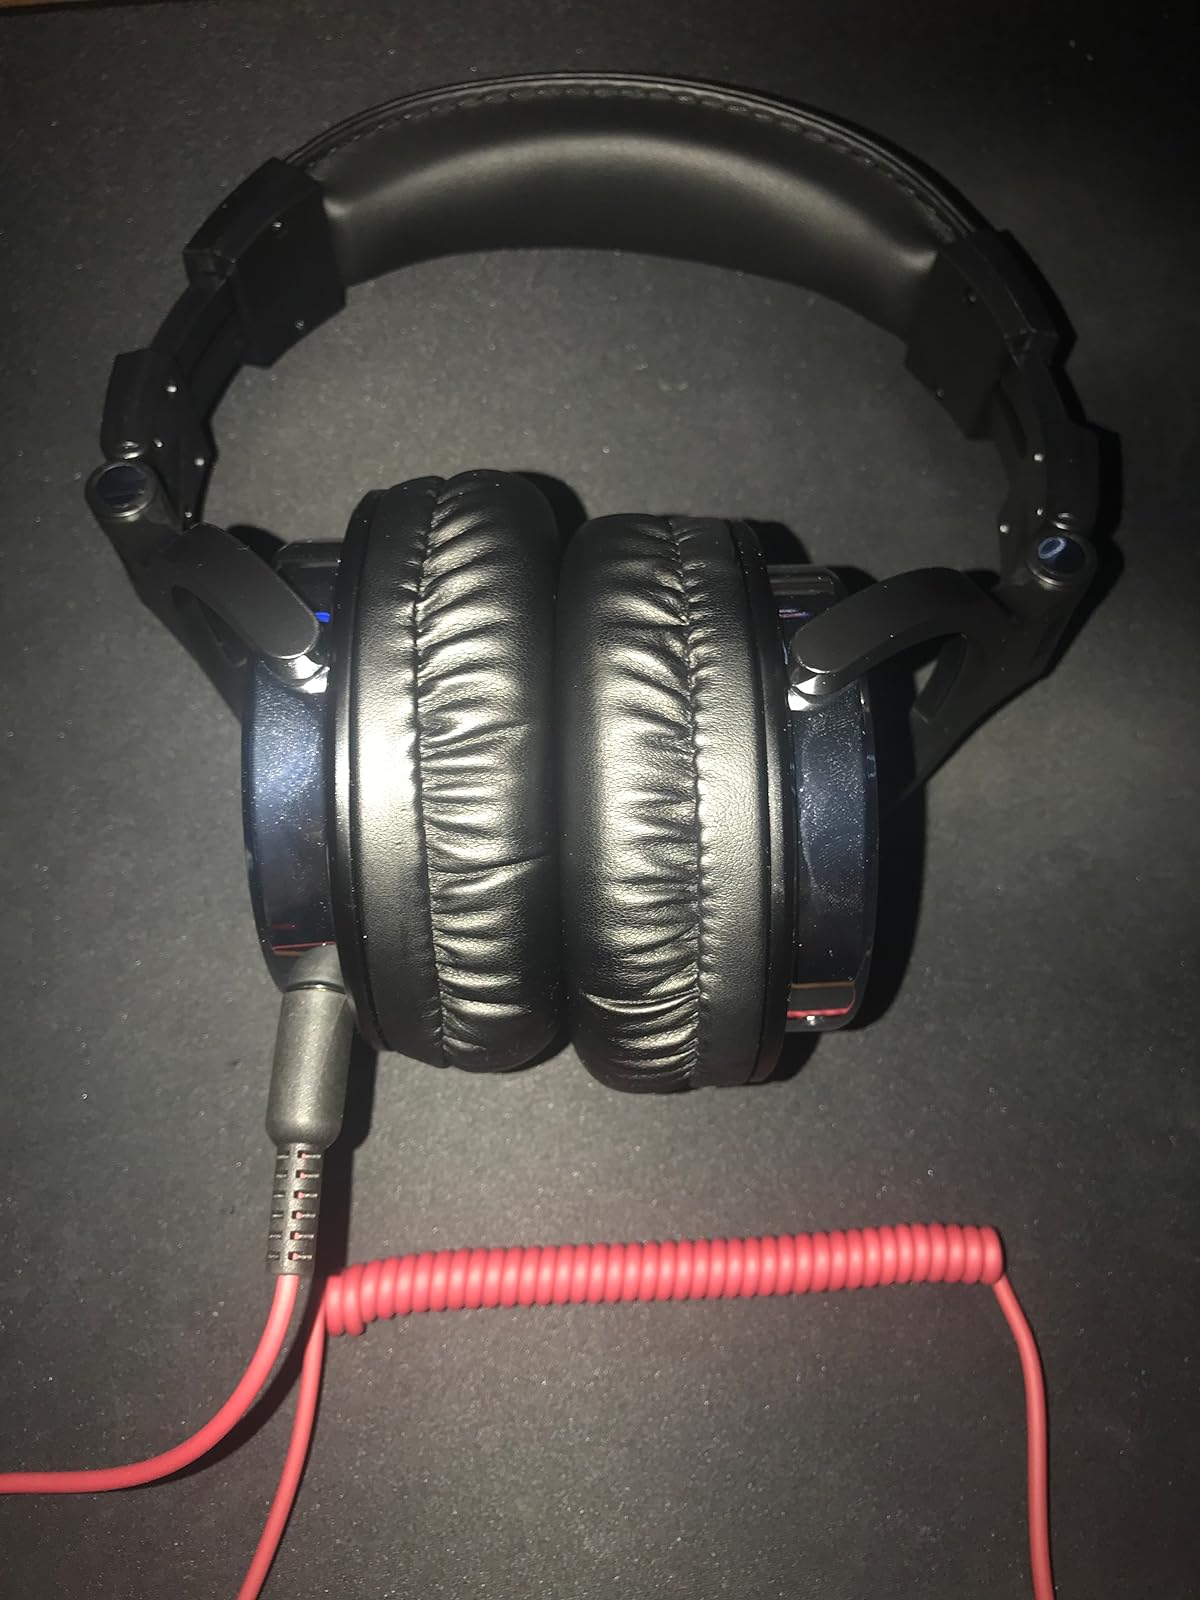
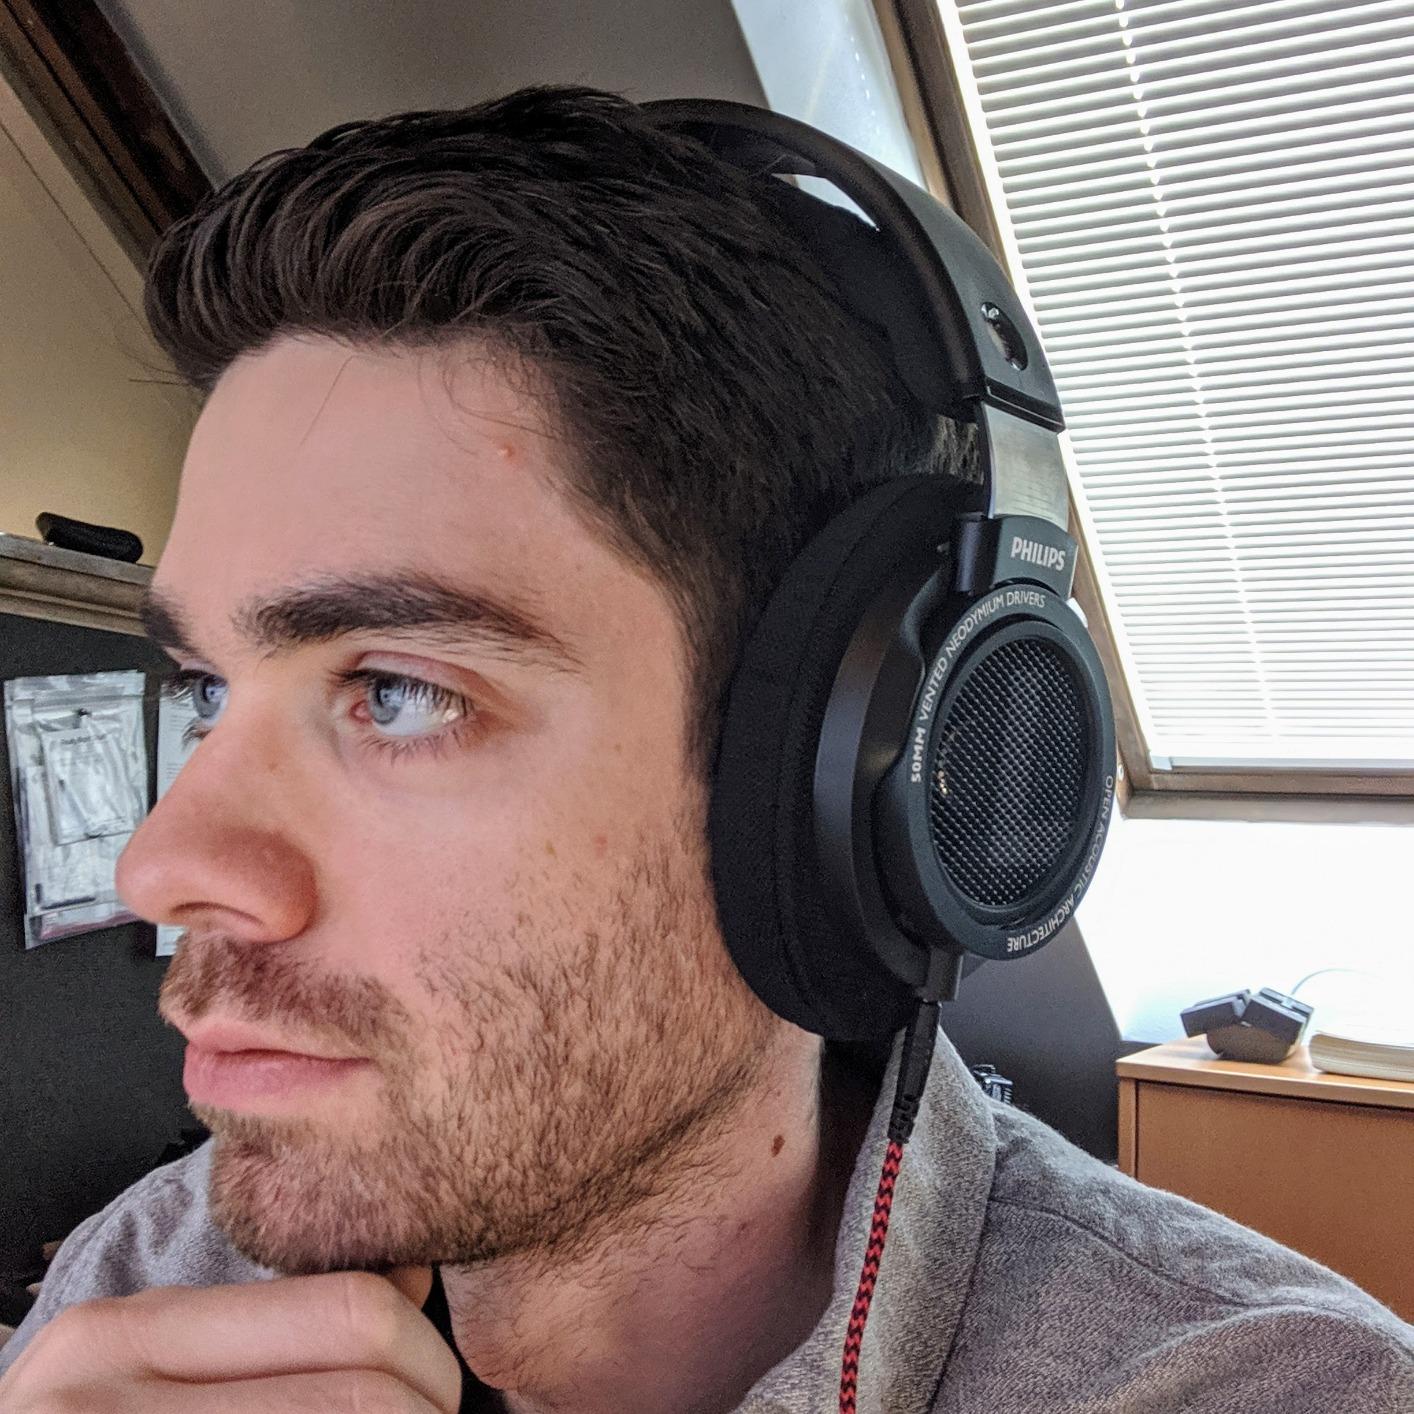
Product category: headphones
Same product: no